Propagating rift

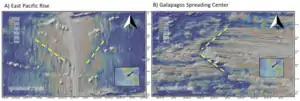
Bathymetric signatures of propagating rifts observed at the East Pacific Rise and Galapagos Spreading Center. Yellow-dashed lines indicate morphological depressions created in the wake of propagating rifts.

The first set is based on the morphology of the growing segment of propagating rifts. Under this geometry model, two types of propagating rifts were described: (1) median valley ridge propagation and (2) axial high ridge propagation. The difference in morphology of the growing rifts is a result of difference in propagating rate. Propagating rifts with a propagating rate that is approximately 25% of the spreading rate would have a "median valley" morphology at its growing segment which is dominated by a relative low along the axis of the ridge. On the other hand, propagating rifts with a propagating rate that is >50% of the spreading rate would have an "axial high" morphology, dominated by a relative high, pronounced ridge axis.